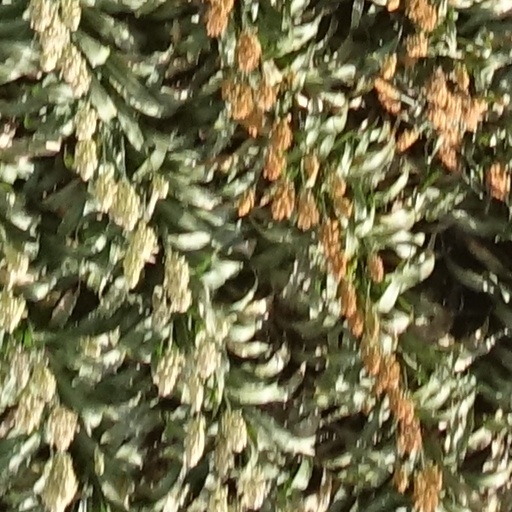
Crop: sorghum